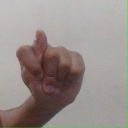
अक्षर: ट